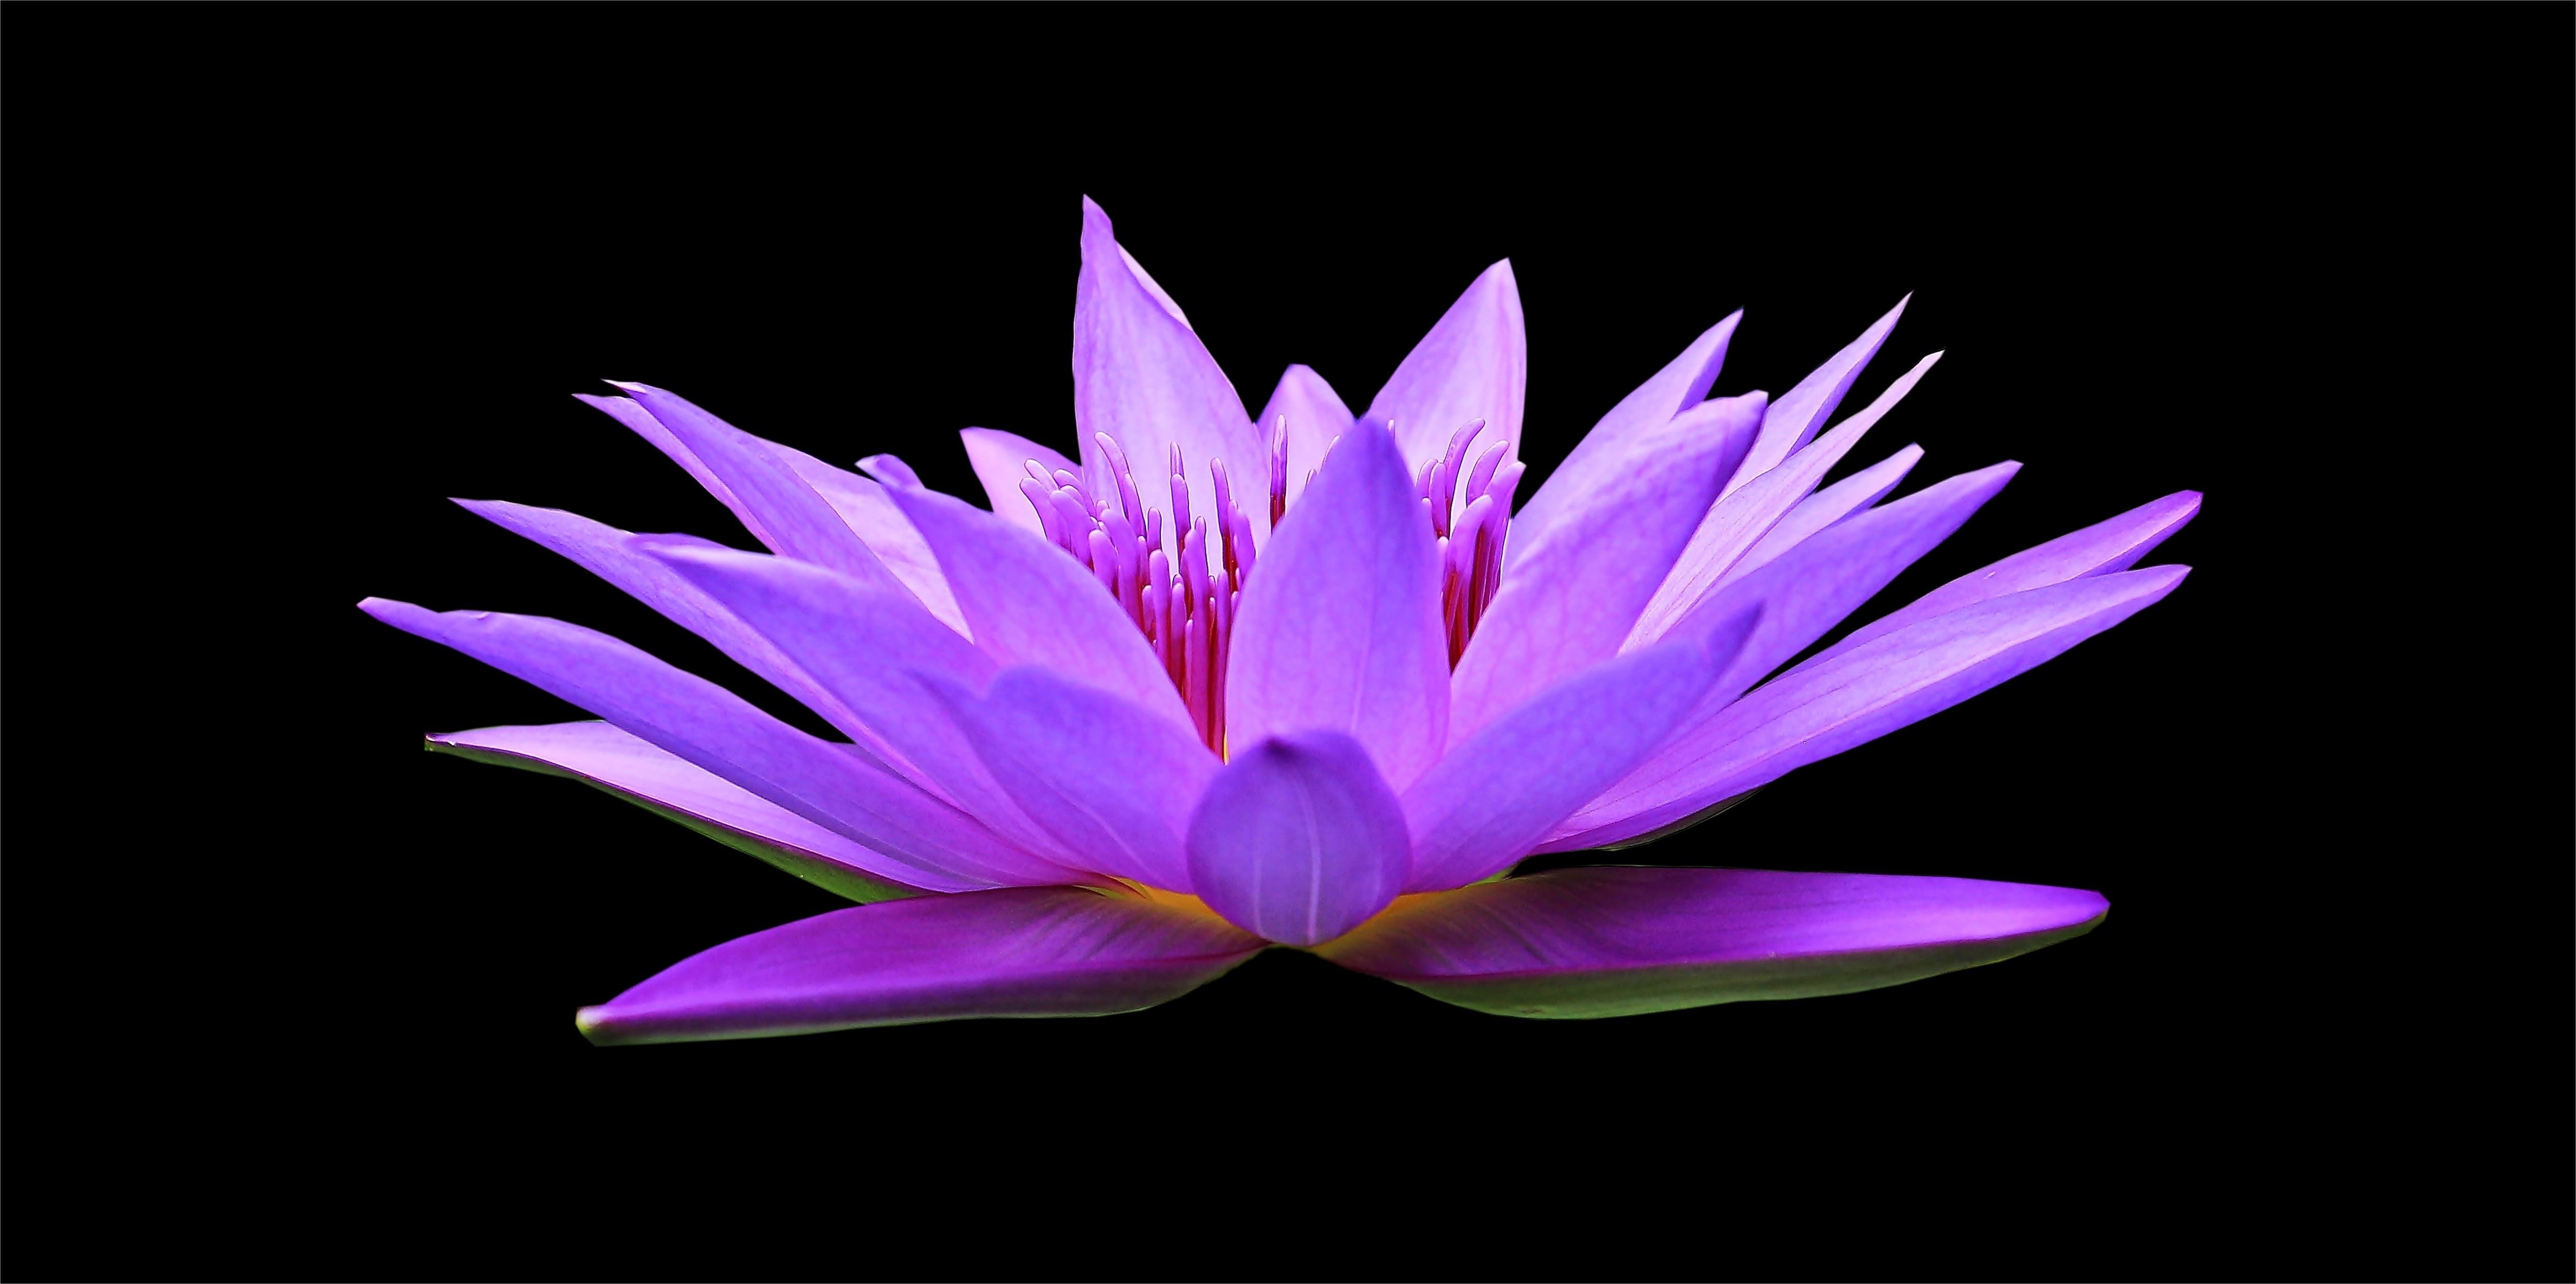
water, nature, blossom, plant, flower, purple, petal, bloom, summer, pond, blue, garden, sacred lotus, aquatic plant, flora, map, water lily, background image, blue blossom, background, meditation, lotus, greeting card, purple flower, nymphaea, macro photography, nuphar lutea, garden pond, flowering plant, blue water lily, lake rosengew chs, purple lily, blue teichrose, purple teichrose, lotus family